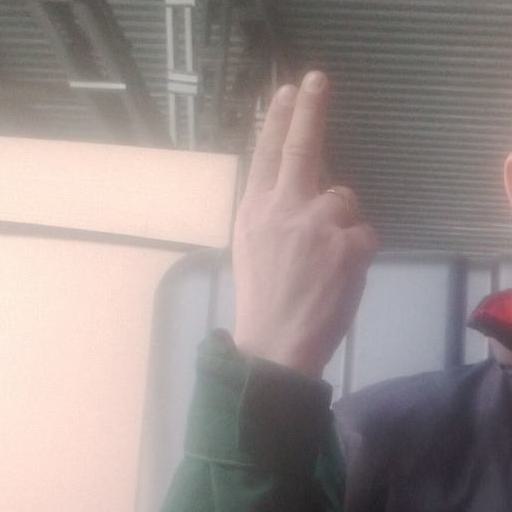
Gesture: two_up_inverted